Sándor Kőrösi Csoma

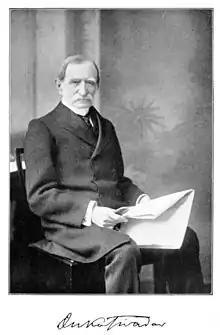
Csoma's biographer, Theodore Duka, was an Army surgeon of Hungarian origin who worked in India

During this period at Zanskar (he was the first European to visit the valley), he was immersed in an intense sixteen-month study of the Tibetan language and the Indo-Tibetan Buddhism at the core of its literature, with a local lama, Sangs-rgyas-phun-tshogs. He was one of the first Europeans to master the Tibetan language and read two of the great encyclopedias of Indo-Tibetan Buddhist literature the "Kangyur" (100 volumes) and the "bsTan-'gyur" (224 volumes) which contained translations of Buddhist books brought from India. From May 1827 to October 1830 he resided in Kanum in Upper Bashahr (present-day Kinnaur) in the Simla Hill States where he studied the collection of Tibetan manuscripts he had amassed in Ladakh, living on a monthly stipend of Rs. 50/- from the British. With his dictionary and grammar complete, Csoma went to Calcutta to oversee its publication.